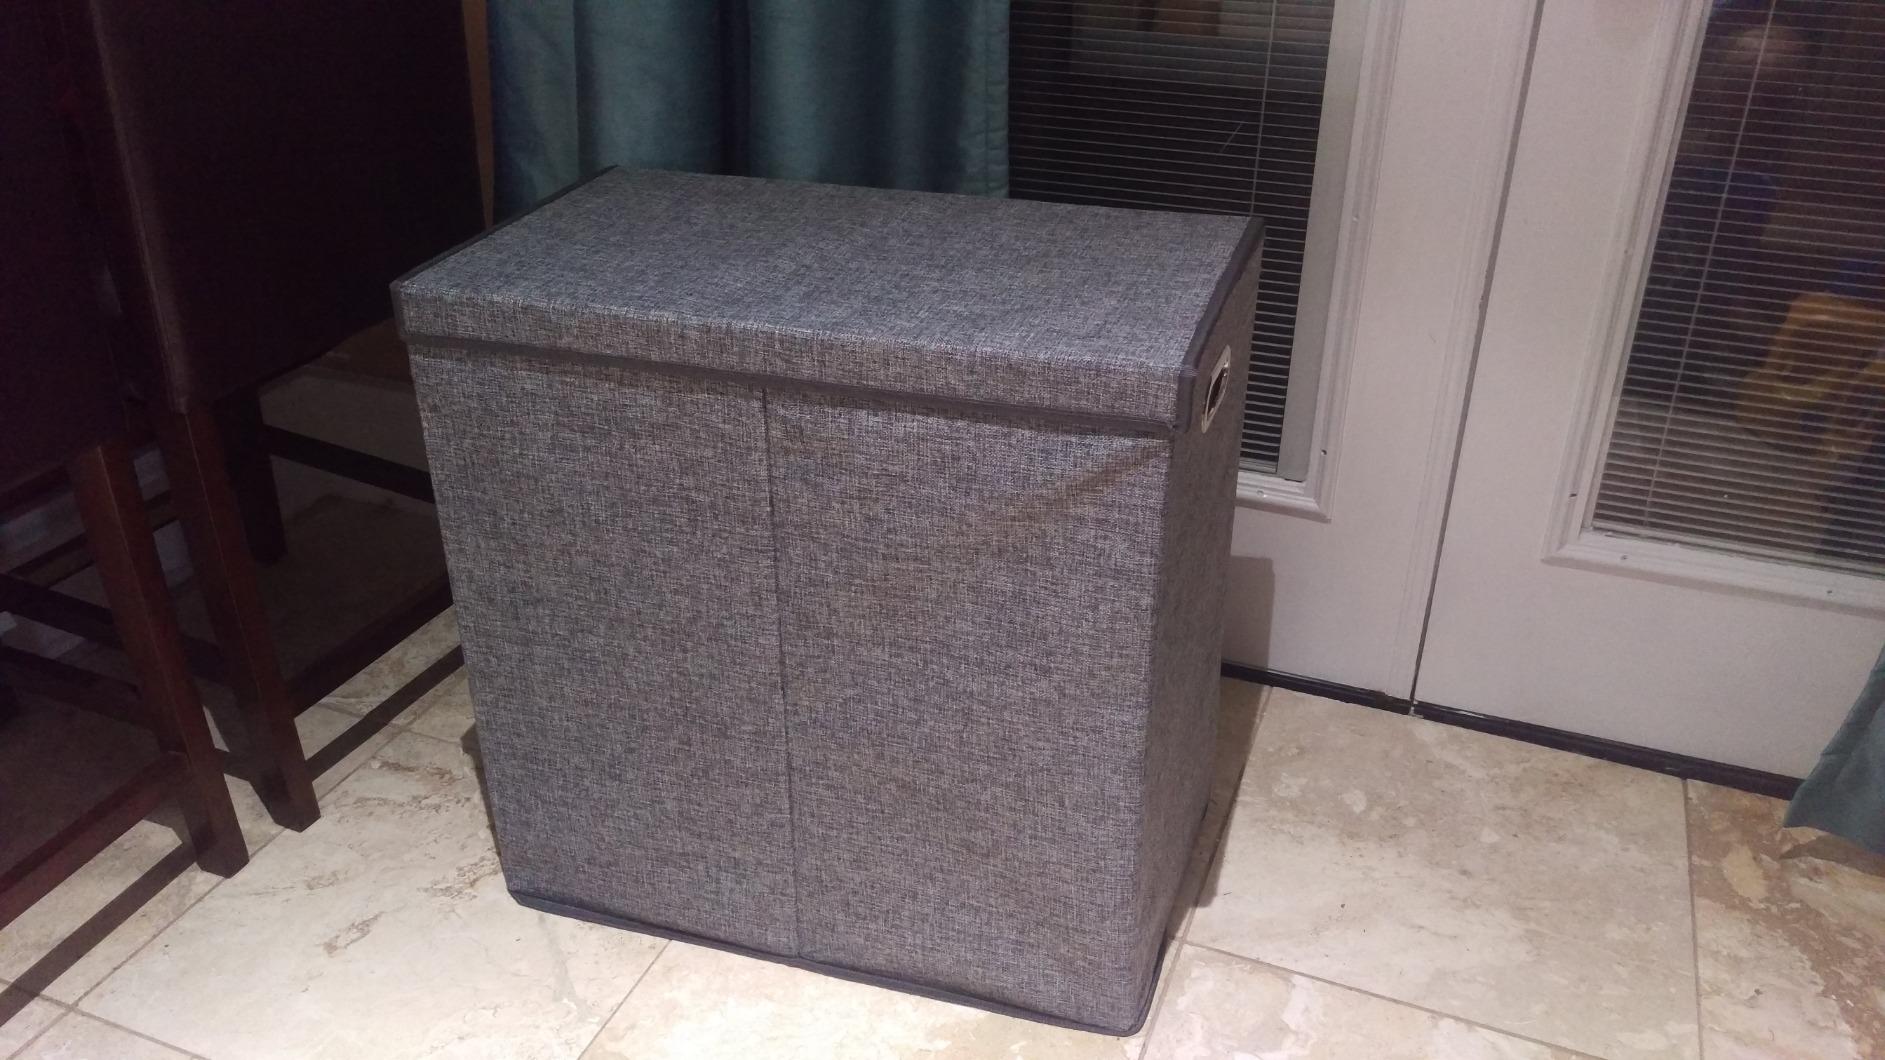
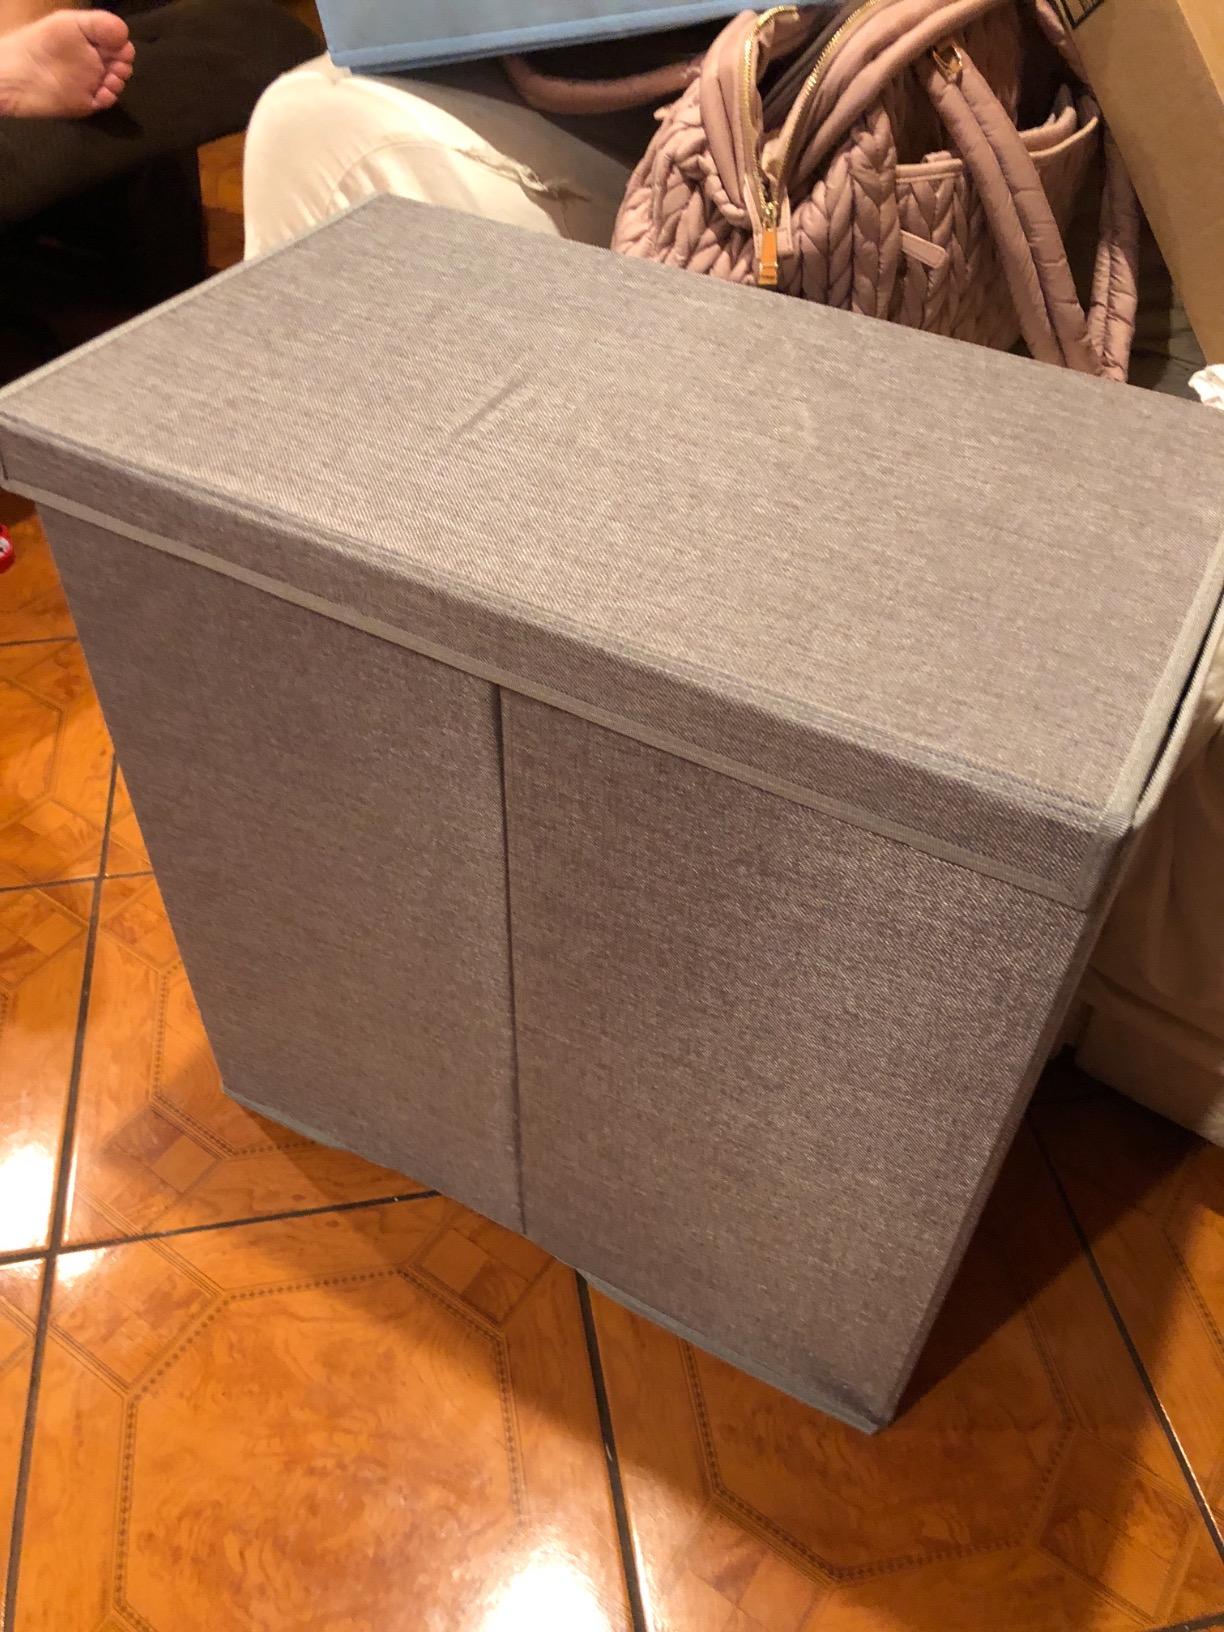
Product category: items_hamper
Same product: yes